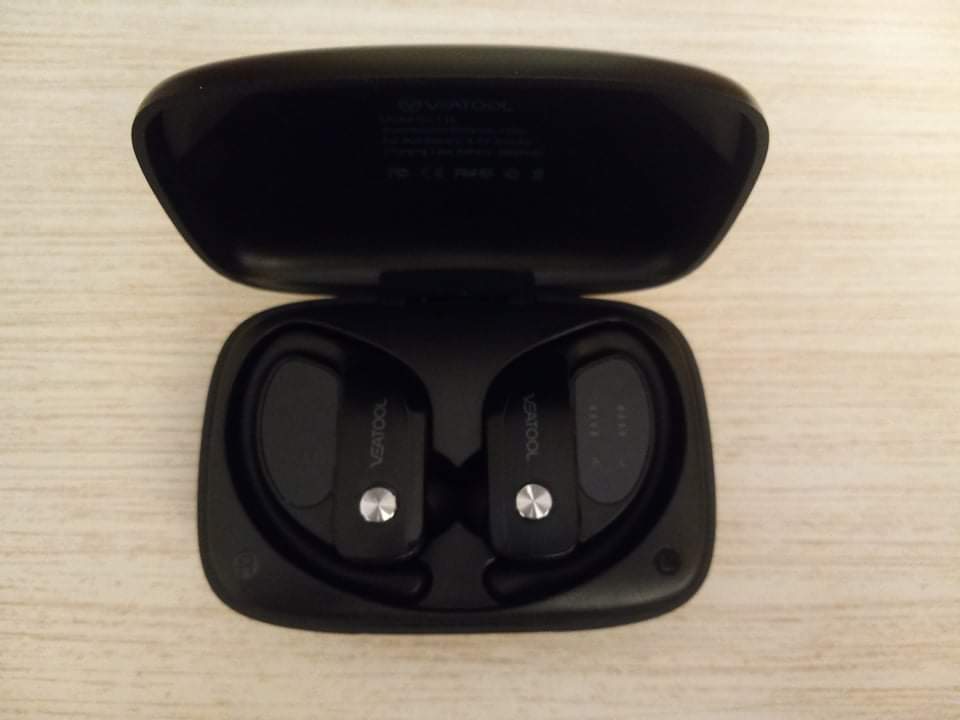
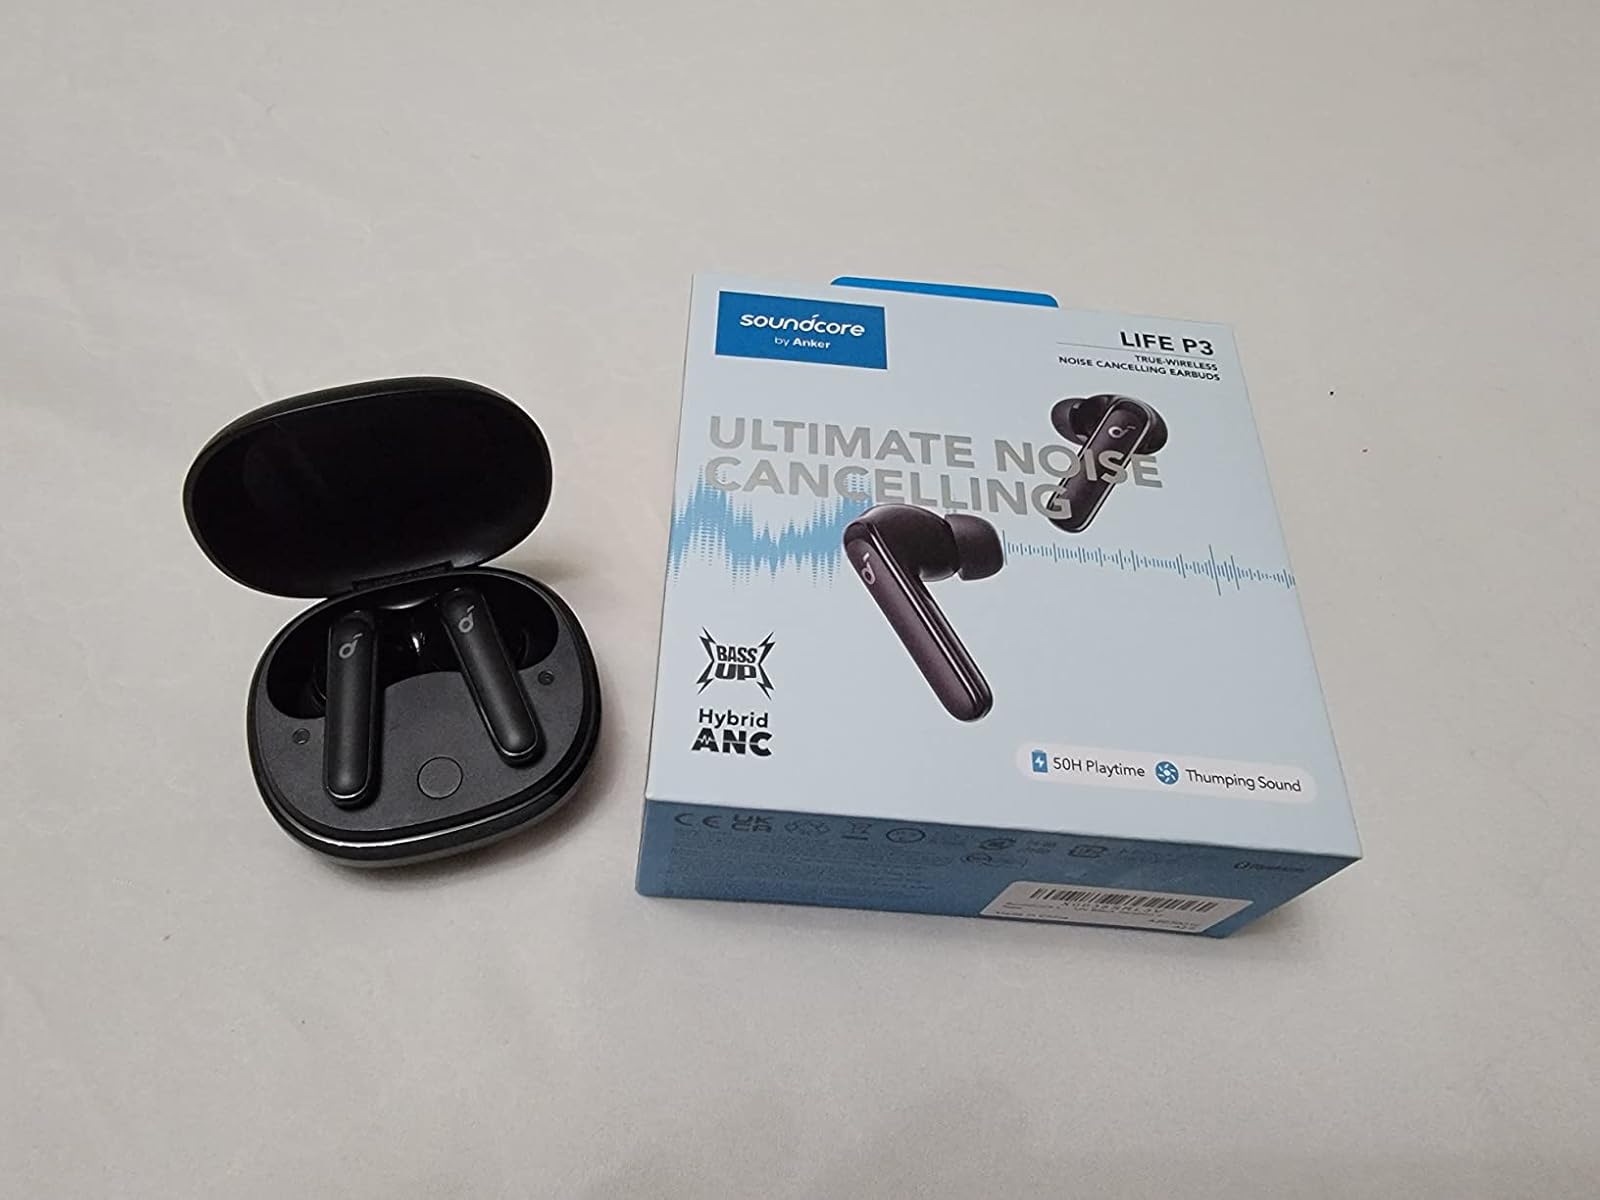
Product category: earbuds
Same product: no